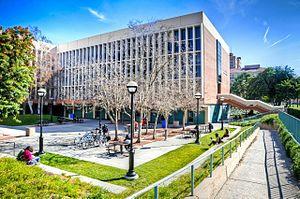
Le Lucas College et la Graduate School of Business est l'une des écoles et collèges de l'Université de San Jose. Lucas College est la plus grande école de commerce de la Silicon Valley. Ses entreprises emploient plus de diplômés que toute autre université des États-Unis. Le collège Lucas a été fondé en 1928 et accrédité par l' Association to Advance Collegiate Schools of Business en 1967. L'université a été nommée en l'honneur de Donald Lucas et de sa femme Sally Lucas. Donald a obtenu un baccalauréat en Marketing en 1957. Sally a obtenu un baccalauréat en Arts en éducation en 1959. Donald a créé le Lucas Dealership Group et le Lucas Trust Ventures, spécialisés respectivement dans les secteurs de l'automobile et de l'immobilier. Les deux sociétés ont plusieurs sites dans la région de la baie de San Francisco. L'université a été nommée en l'honneur du couple pour son don généreux, son histoire philanthropique et ses carrières fructueuses dans les domaines des affaires et de l'éducation. 80% des diplômés travaillent dans la Silicon Valley. En 2010, l'école figurait dans le classement de Forbes des 20 meilleurs collèges qui vous enrichiront.